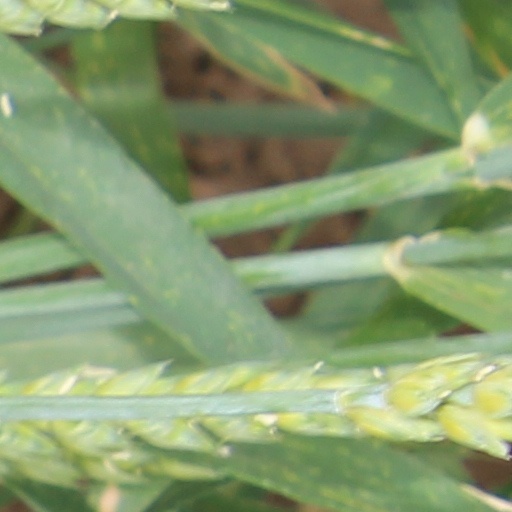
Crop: wheat